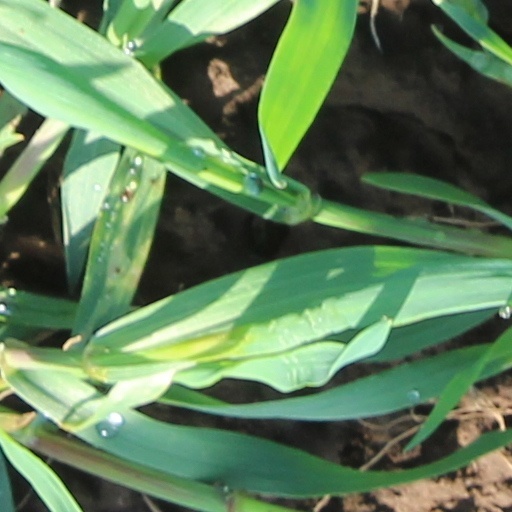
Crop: wheat